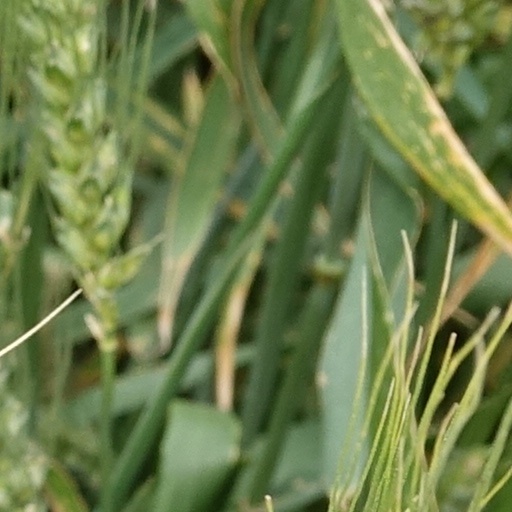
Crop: wheat